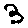
Label: 3